Jeanne Givens

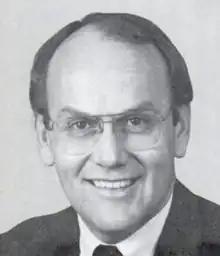
In 1988, Givens ran against Representative Larry Craig in Idaho's 1st congressional district

On April 13, 1988, Givens announced that she would seek the Democratic nomination for Idaho's 1st congressional district against incumbent Republican Representative Larry Craig and filed to run on April 15. She stated that would serve in the grassroots tradition of Gracie Pfost, the first woman to represent Idaho in the United States House of Representatives. She won the Democratic nomination against Bruce Robinson and David Shepard, but was defeated in the general election by Craig.